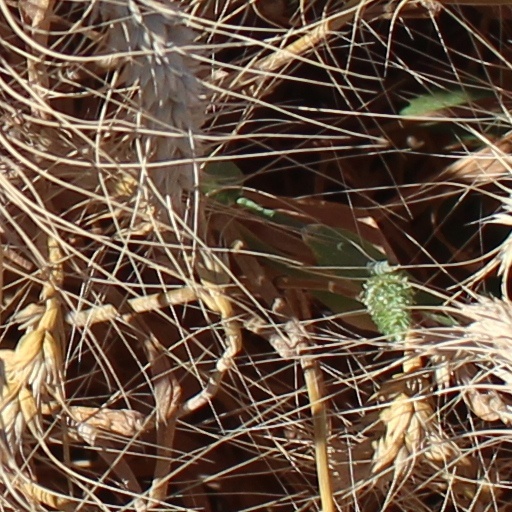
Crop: wheat